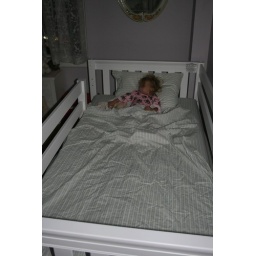
First night in big girl bed 001